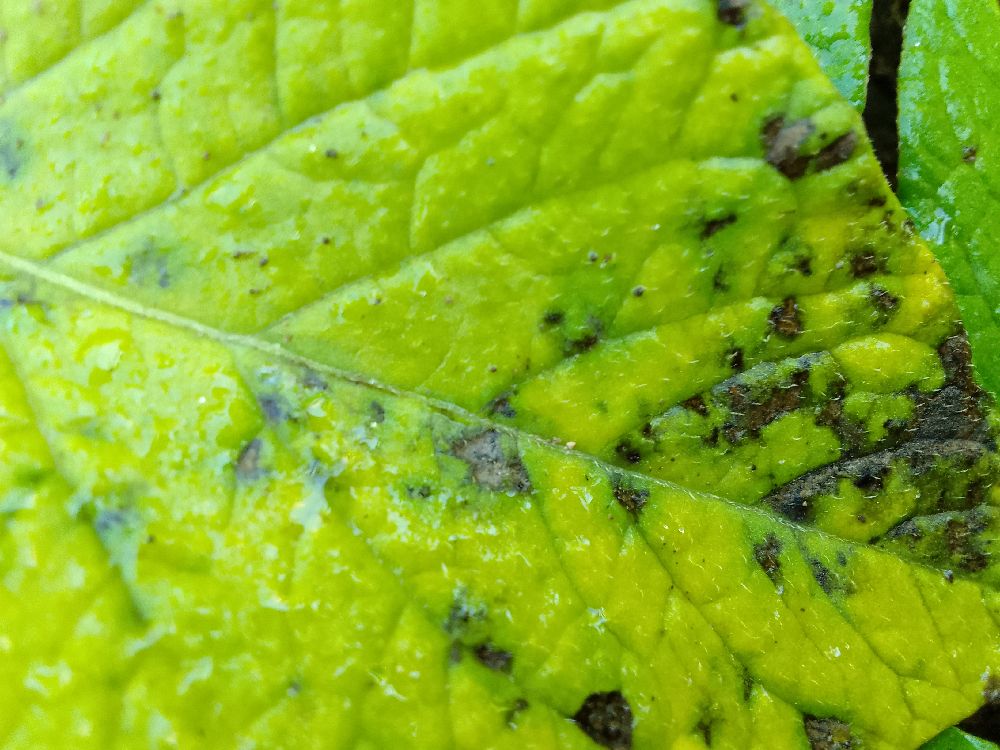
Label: Early blight